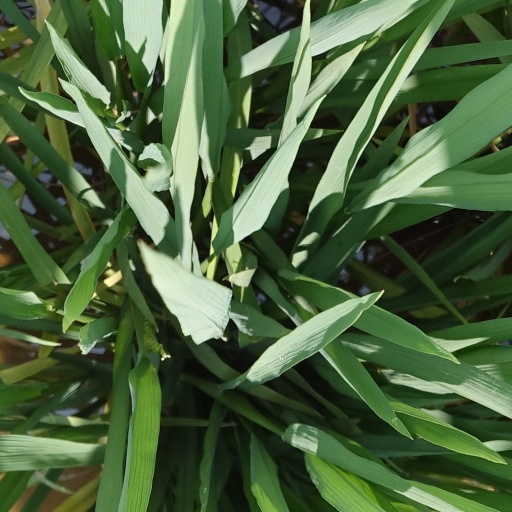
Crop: rice